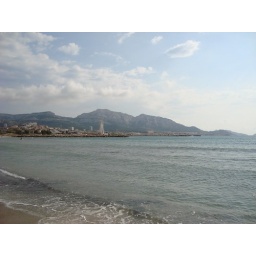
The beach by my house